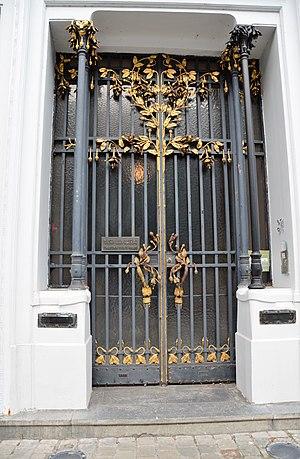
Porte d'entrée en fonte avec feuilles dorées et fleurs de fuchsia This photo of immovable heritage has been taken in the Walloon Region
La maison Losseau est un immeuble de style art nouveau situé à Mons en Belgique. Datant du XVIIIᵉ siècle, elle est rénovée dans ce style au début des années 1900 à la demande de Léon Losseau par Paul Saintenoy. Elle est inscrite sur la liste du patrimoine immobilier exceptionnel de la Wallonie et abrite depuis 2015 un centre d'interprétation des collections de Léon Losseau et de littérature hainuyère.